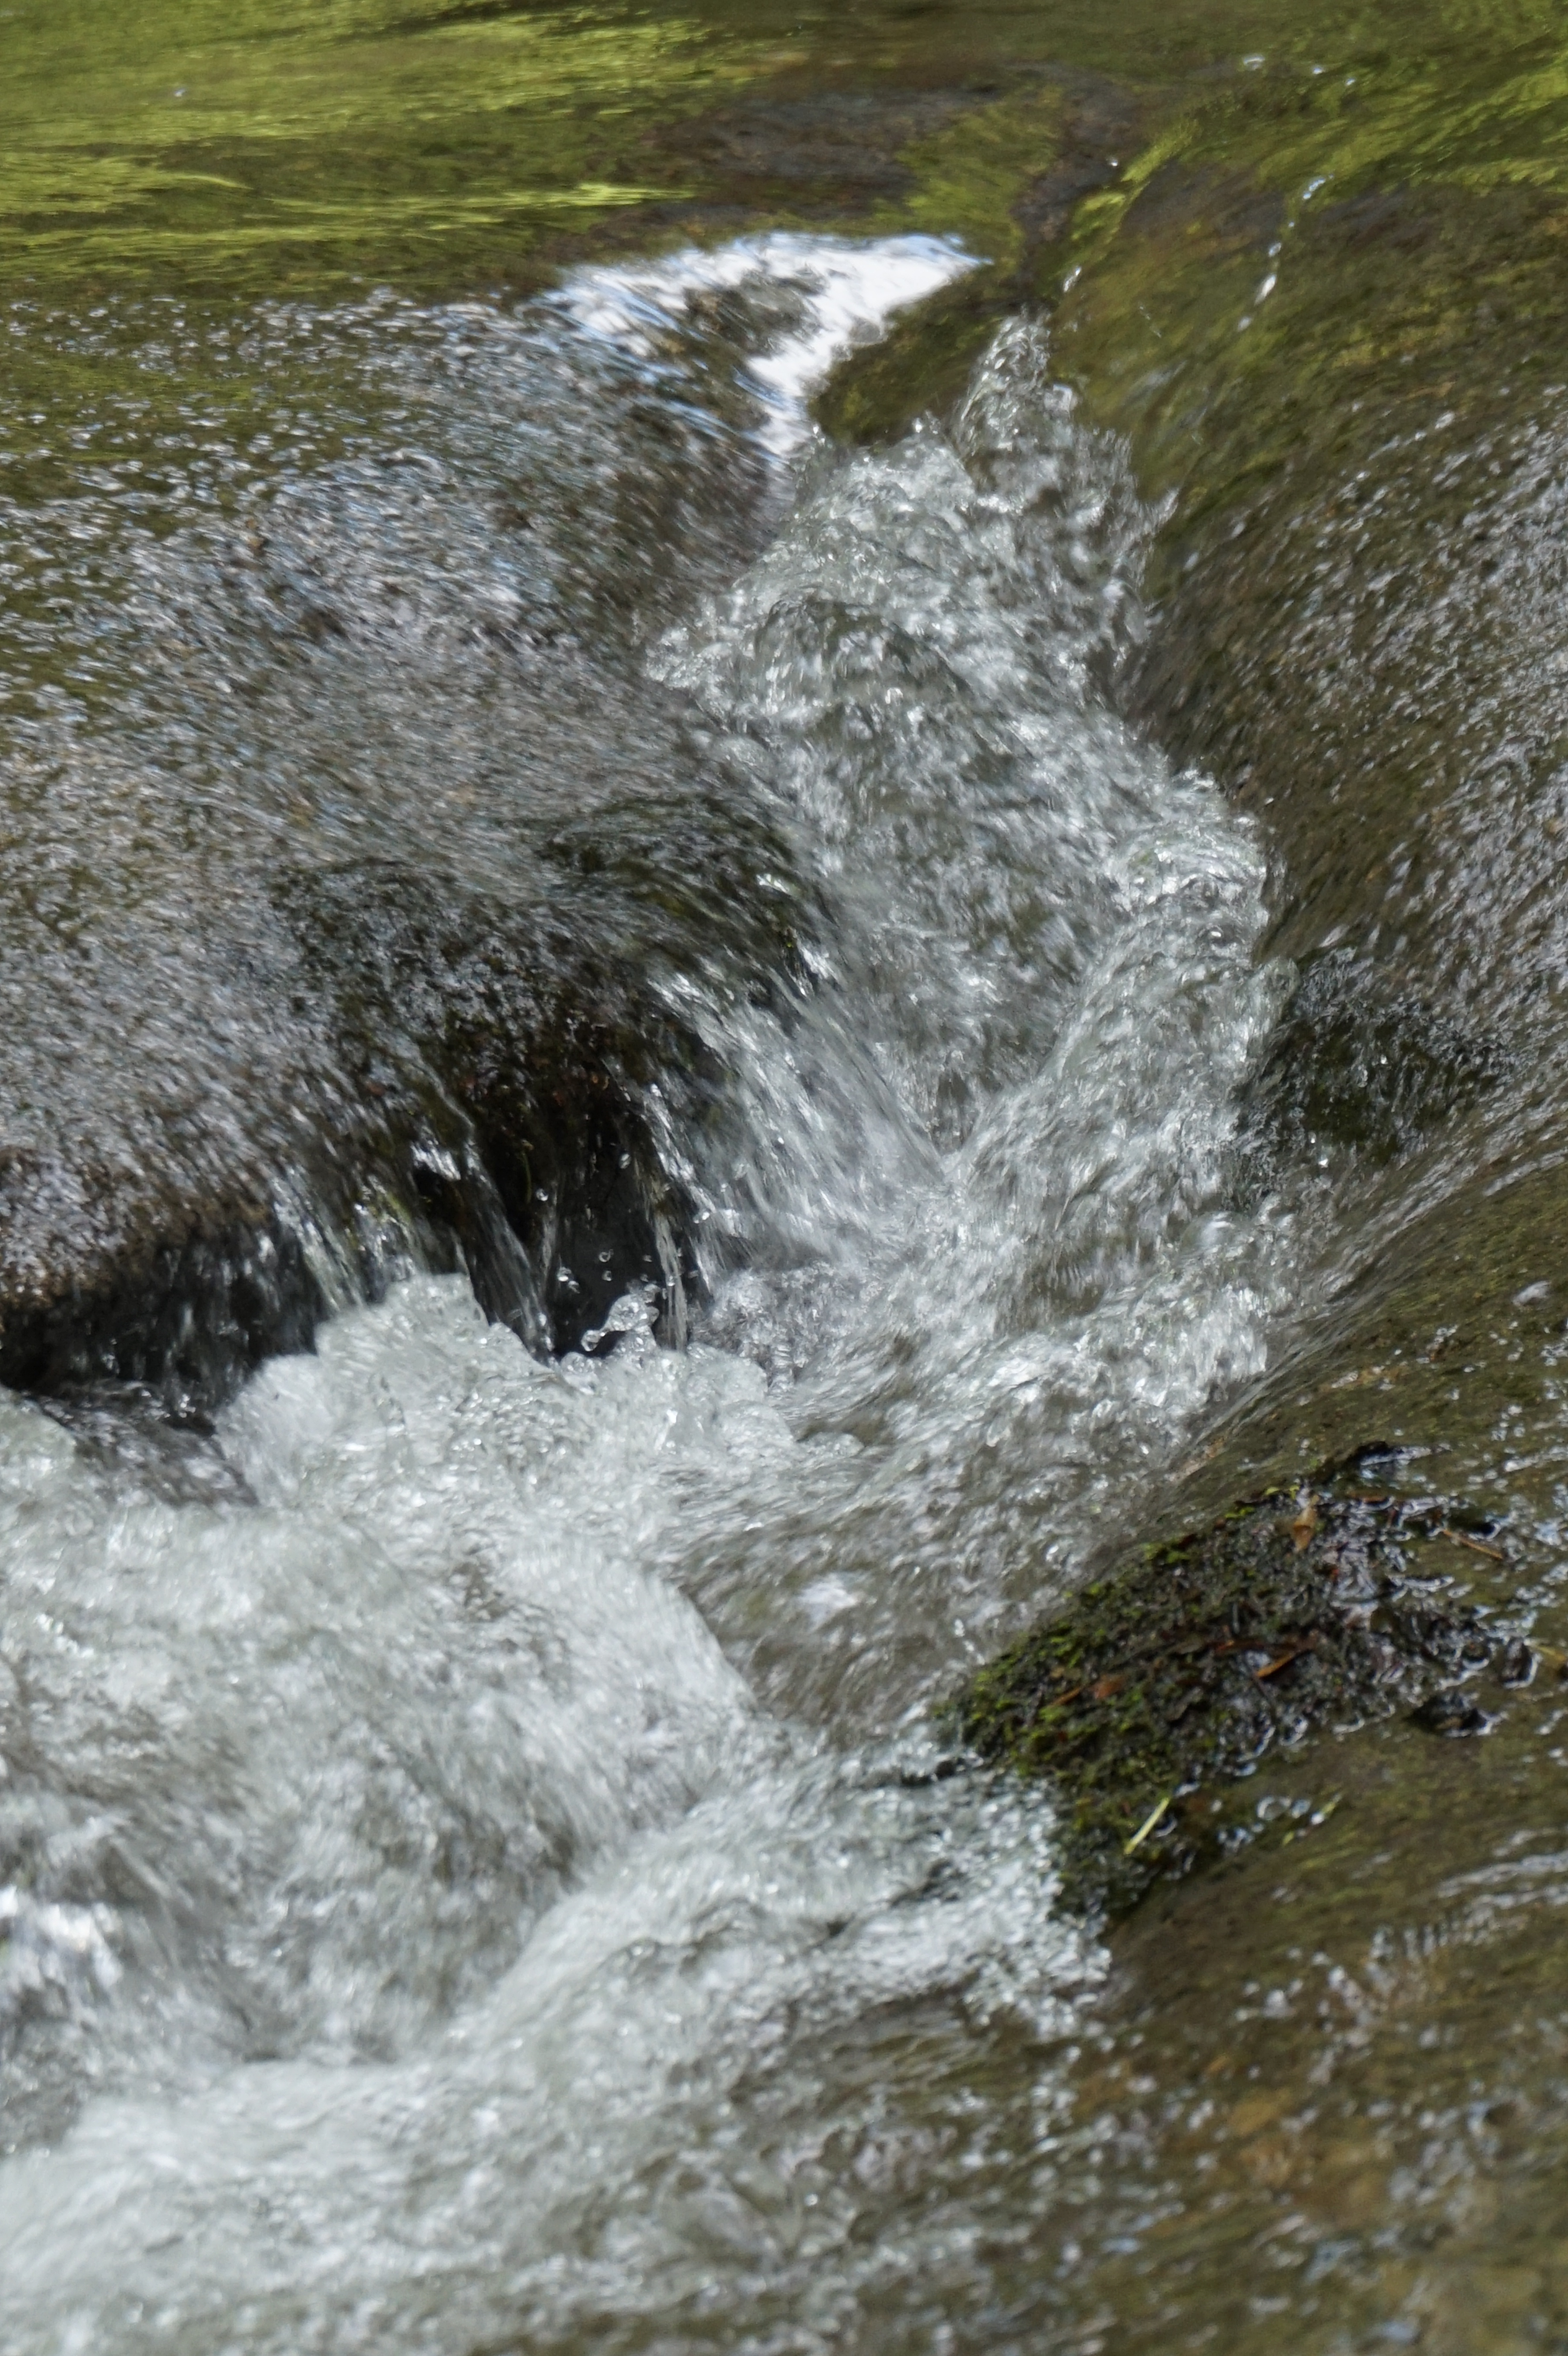
water, nature, creek, wave, river, stream, vehicle, rapid, body of water, boating, watercourse, fluent